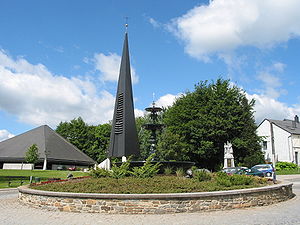
Libramont-Chevigny
Kirke i Libramont-Chevigny
Libramont-Chevigny er en by i Vallonien i det sydøstlige Belgien. Byen ligger i provinsen Luxembourg. Indbyggertallet er pr. 2006 på ca. 10.000 mennesker.